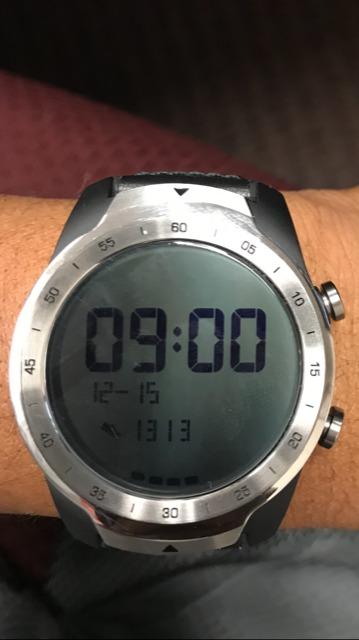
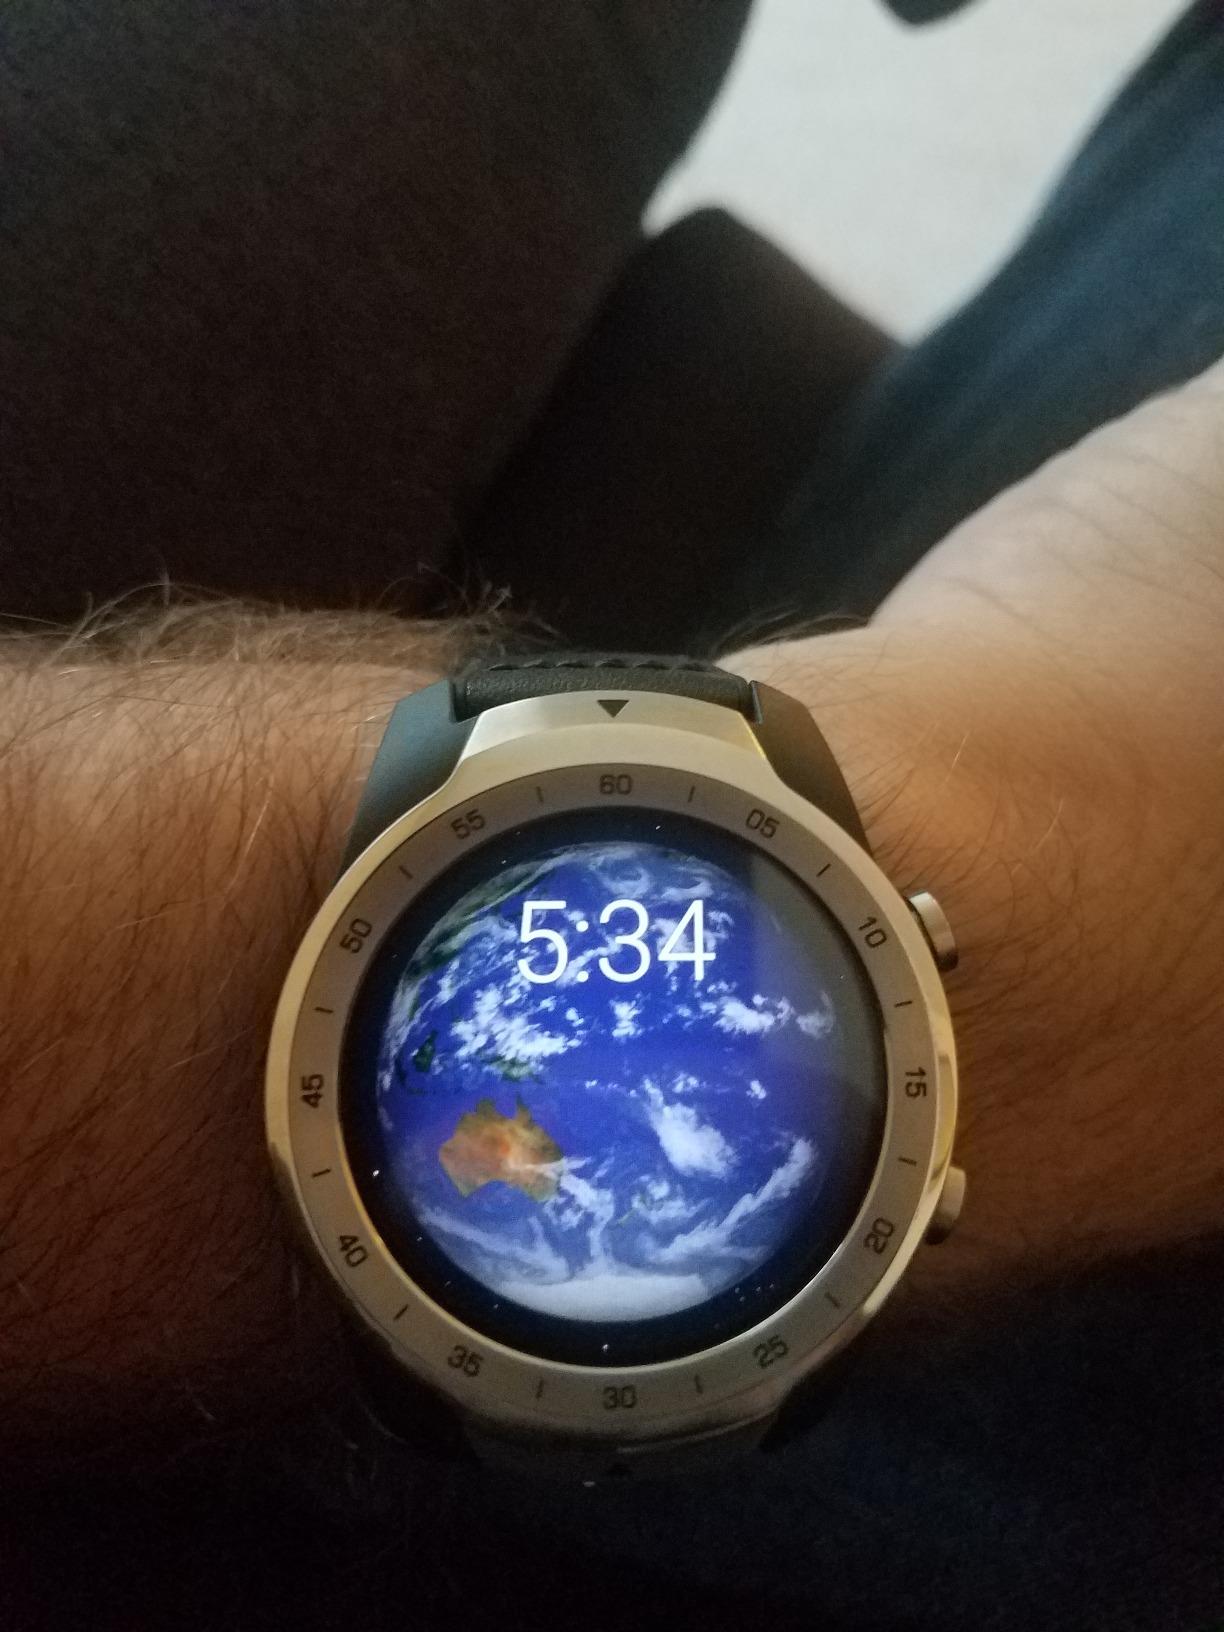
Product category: smartwatch
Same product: yes